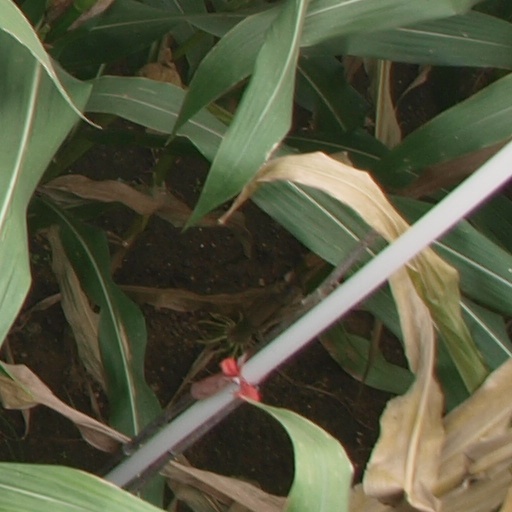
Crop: maize; corn